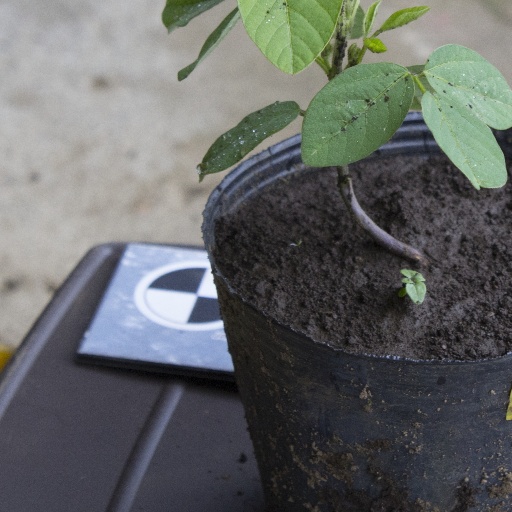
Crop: soybean